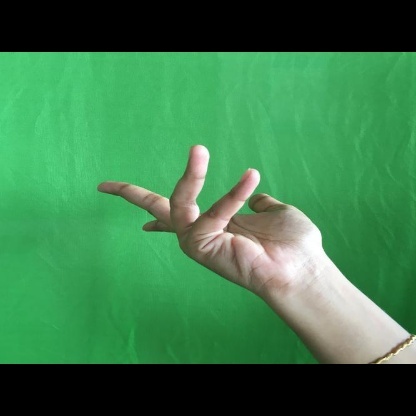
Mudra: Alapadmam